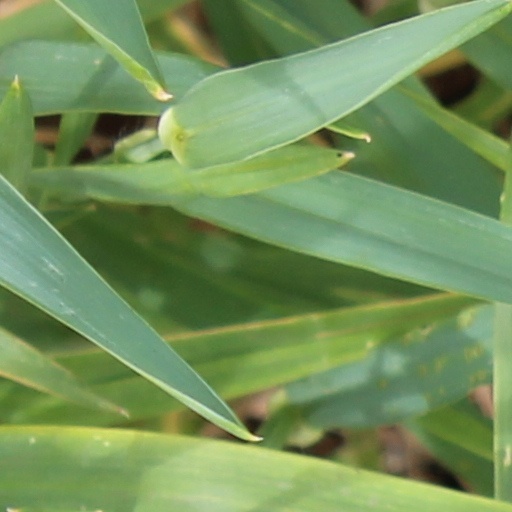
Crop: wheat